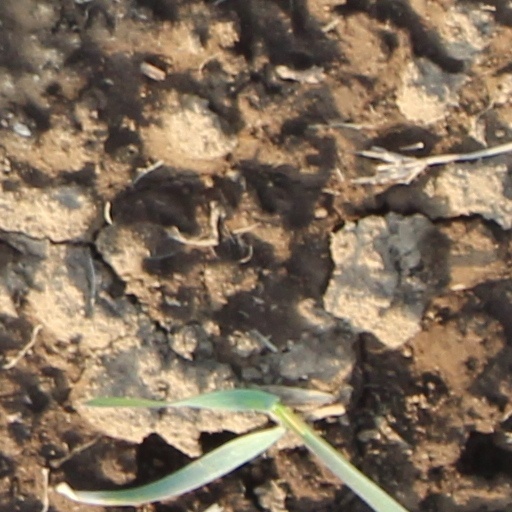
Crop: wheat